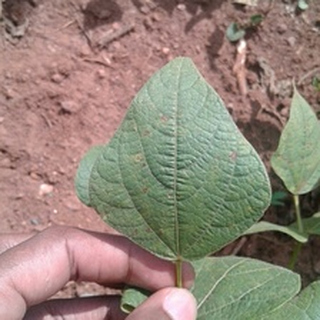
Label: bean_rust